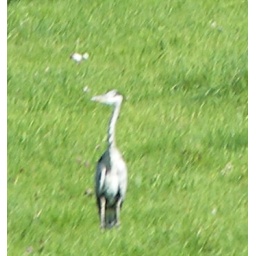
In a field of cows beside the train track near Bligny sur Ouche